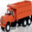
Label: truck